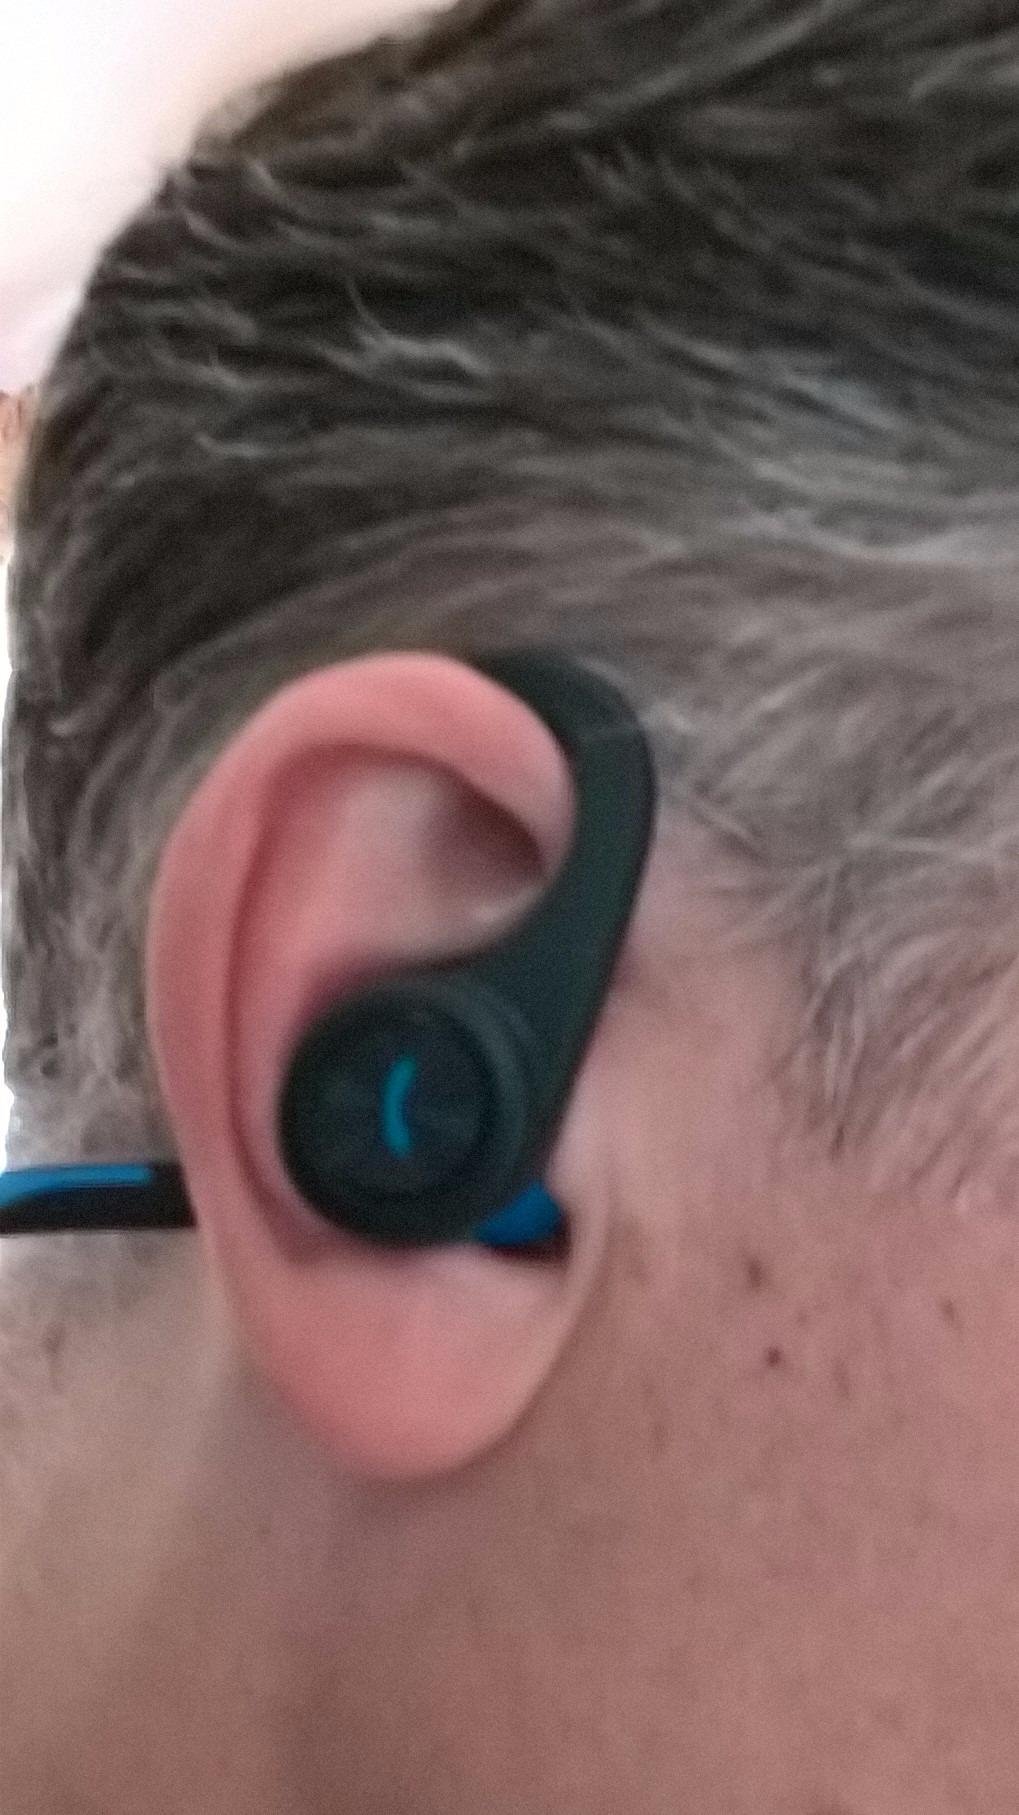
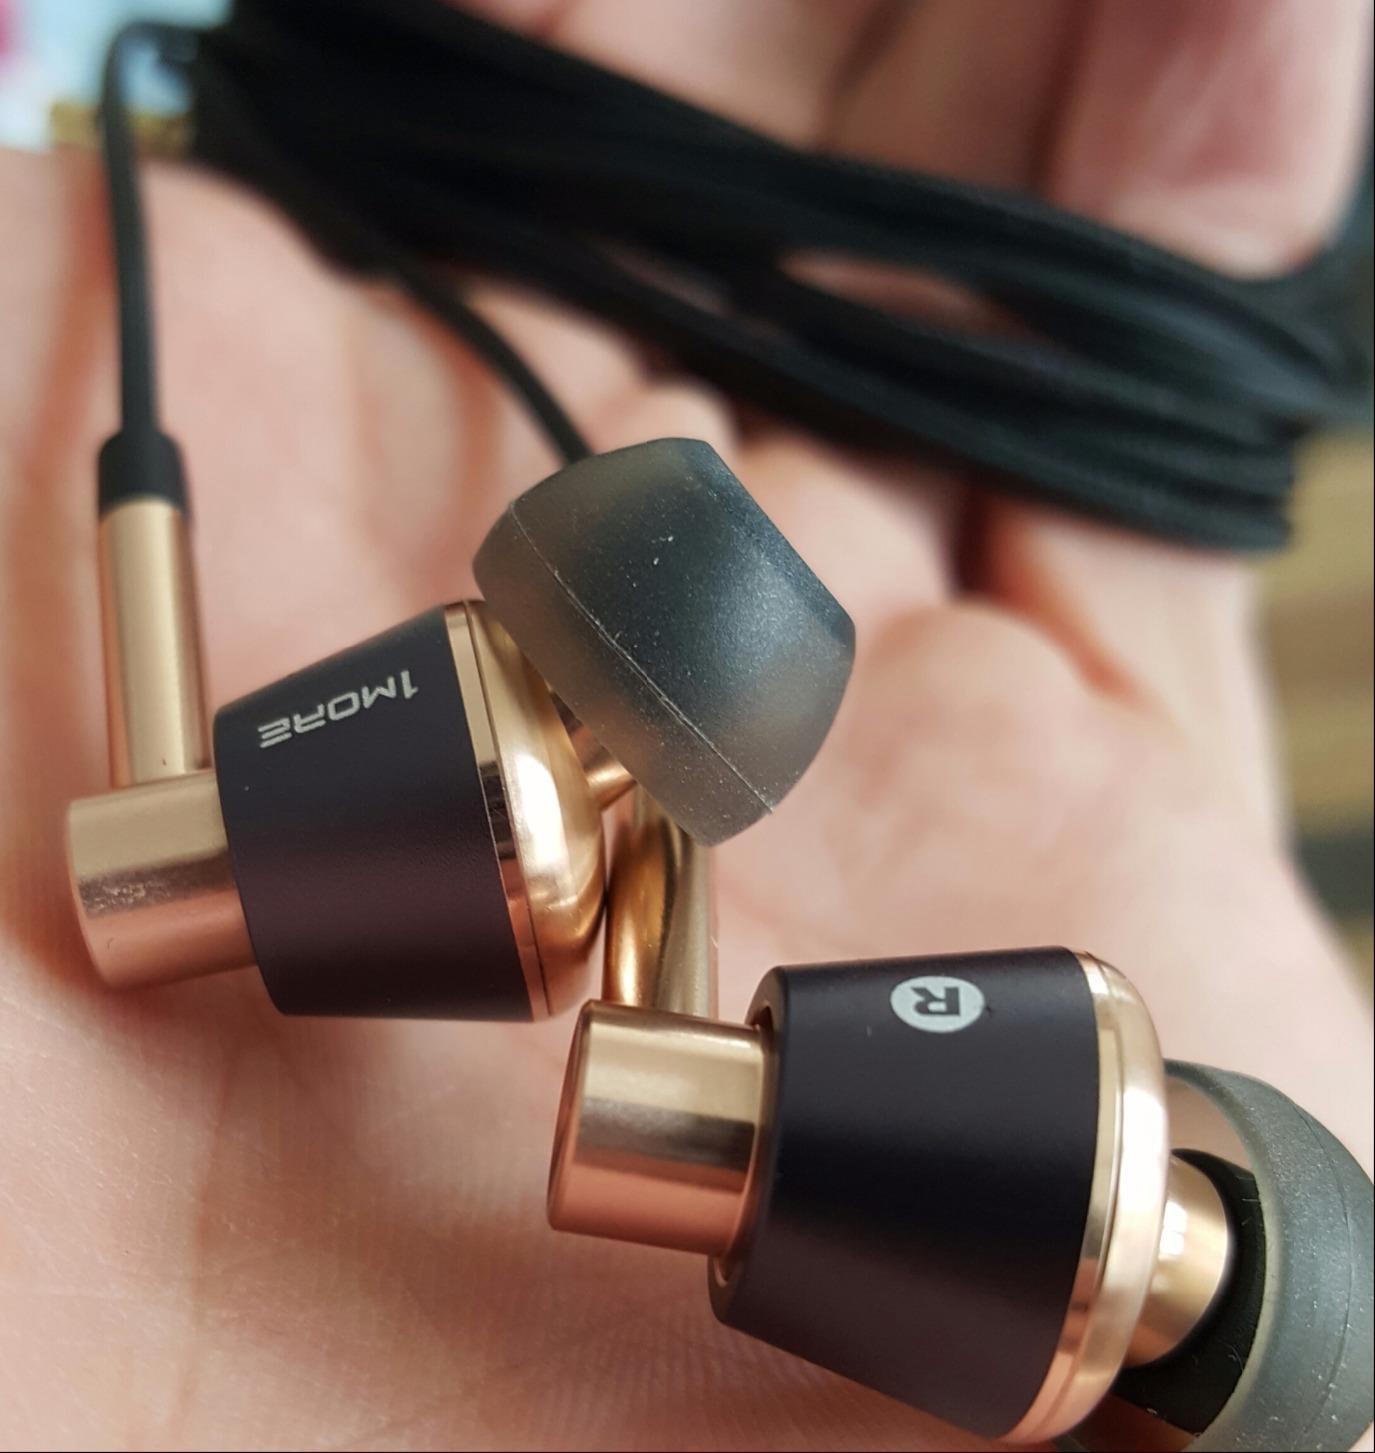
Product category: headphones
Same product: no